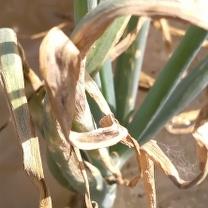
Crop: Onion
Condition: alternaria-d